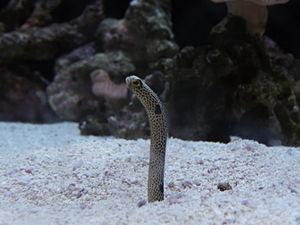
La sous-famille des Heterocongrinae comporte deux genres comprenant plusieurs espèces de poissons appelés hétérocongres, anguilles jardinières, anguilles de jardin ou anguilles tubicoles.